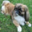
Label: dog